Sete Fontes (Braga)

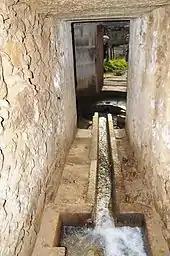
An interior perspective of the water junction in the Mina of Dr. Sampaio

The 1999 city plan indicated that the upper portion of the Sete Fontes was to be destroyed in order to provide space for the construction of an extension to the national road network. During public consultations in 2003, regarding this planned 4-lane roadway, engineers indicated the need to destroy half of the Sete Fontes in order to build the expansion. The initial Environmental impact assessment (EIA) noted that at least five of the aqueducts and many would be affected by this construction project, but researchers at the (IPPAR), stated the project could be completed, if proper monitoring was accomplished, noting that the aqueducts should be restored after the construction was completed.